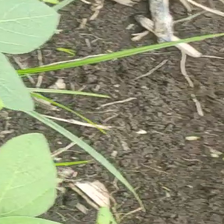
Weed species: Lavhala_(Cyperus_Rotundus)